Little Boy from Manly

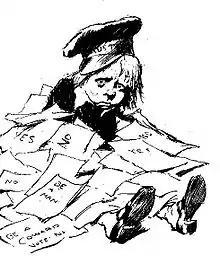
'The Little Boy from Manly', drawn by Norman Lindsay during the 1916 Conscription Referendum

The Little Boy from Manly was a national personification of the colony of New South Wales and later of Australia, initially created by the cartoonist Livingston Hopkins of "The Bulletin" in April 1885. Hopkins' creative imagination produced an enduring image that evolved to symbolise and personify the colony of New South Wales and in later years, a figurative representation of the Australian nation as a whole.